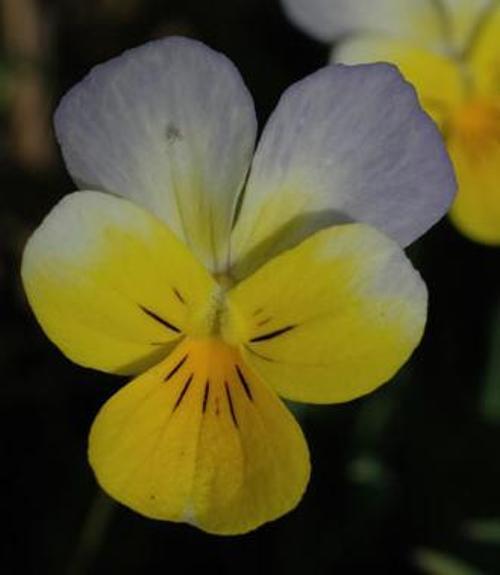
Flower: Pansy